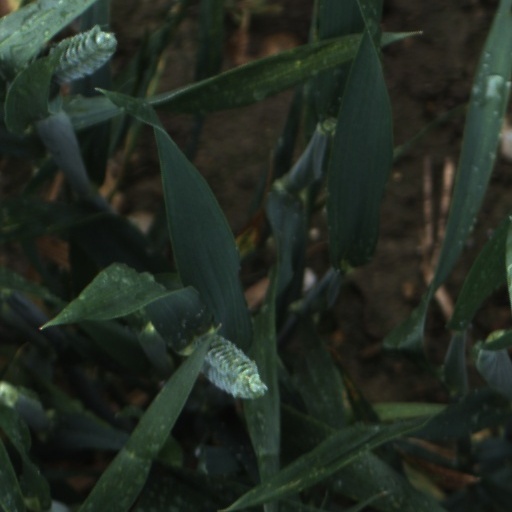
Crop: wheat